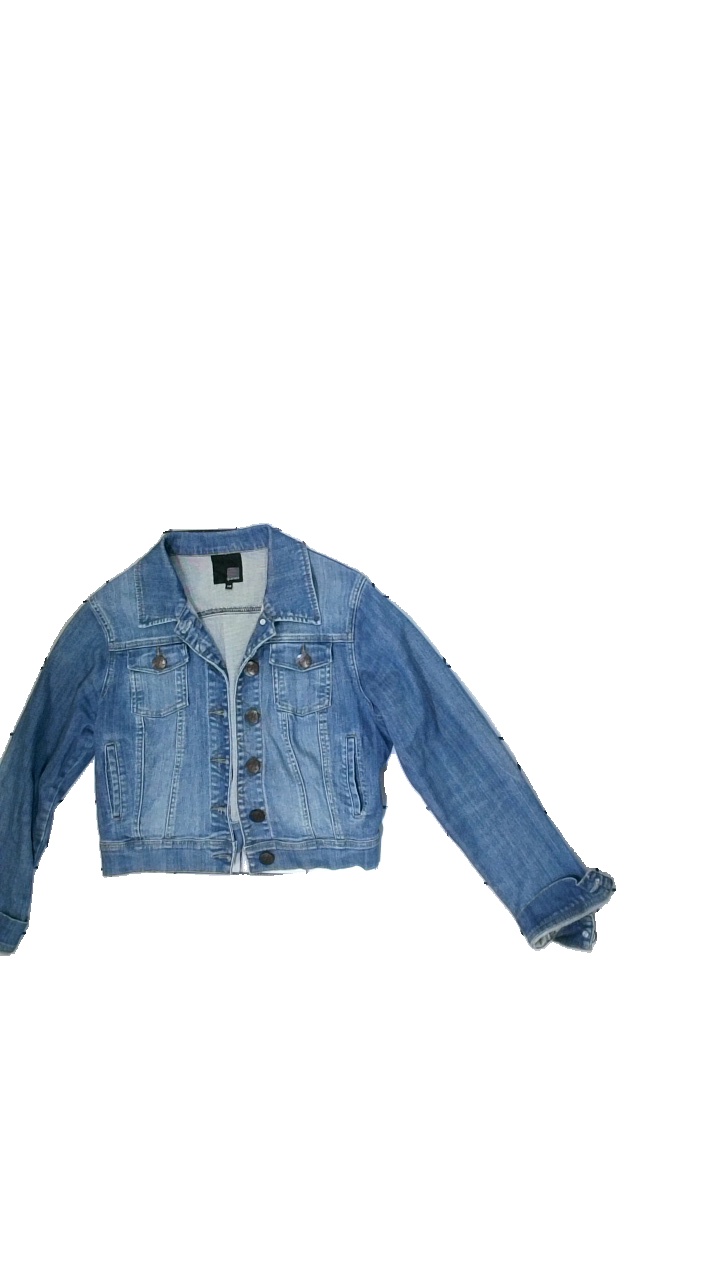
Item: Jacket (Ladies)
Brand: Gianini
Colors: Blue
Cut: Regular
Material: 100%cotton
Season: Spring
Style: Denim
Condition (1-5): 4
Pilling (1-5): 5
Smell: Minor
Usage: Reuse
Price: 50-100